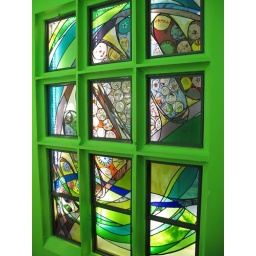
Stained glass wondow designed and painted by the women and girls